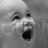
Emotion: happy